Depietri Railways and Elevators

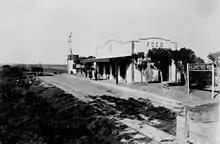
Kilómetro 42 station, c. 1937–48

Therefore, the railway line began to be built in San Pedro in 1932, including the grain elevator near the terminus. The line to Arrecifes was completed in 1934 but the Central Argentine Railway refused to Depietri's railway crossed its tracks although a viaduct had been built near CAR's San Pedro station. One year later both companies reached an agreement so the trains could run as planned. In 1935 the Depietri railway reached km. 30 station where it connected with the CCR's at km. 158, starting its activities in 1936.